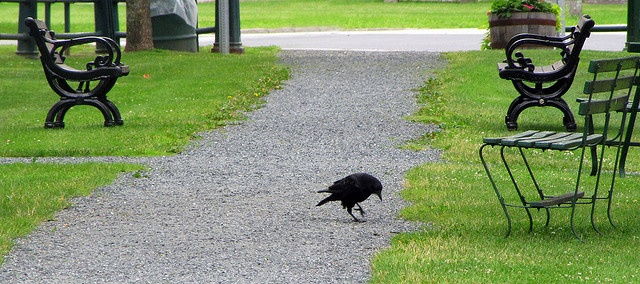
A black bird on gravel road next to park benches.
A bird on a gravel path between several benches.
A black bird on gravel by the grass and bench.
A bird standing in a park area with benches nearby
A large black bird is near a lawn and some seats.